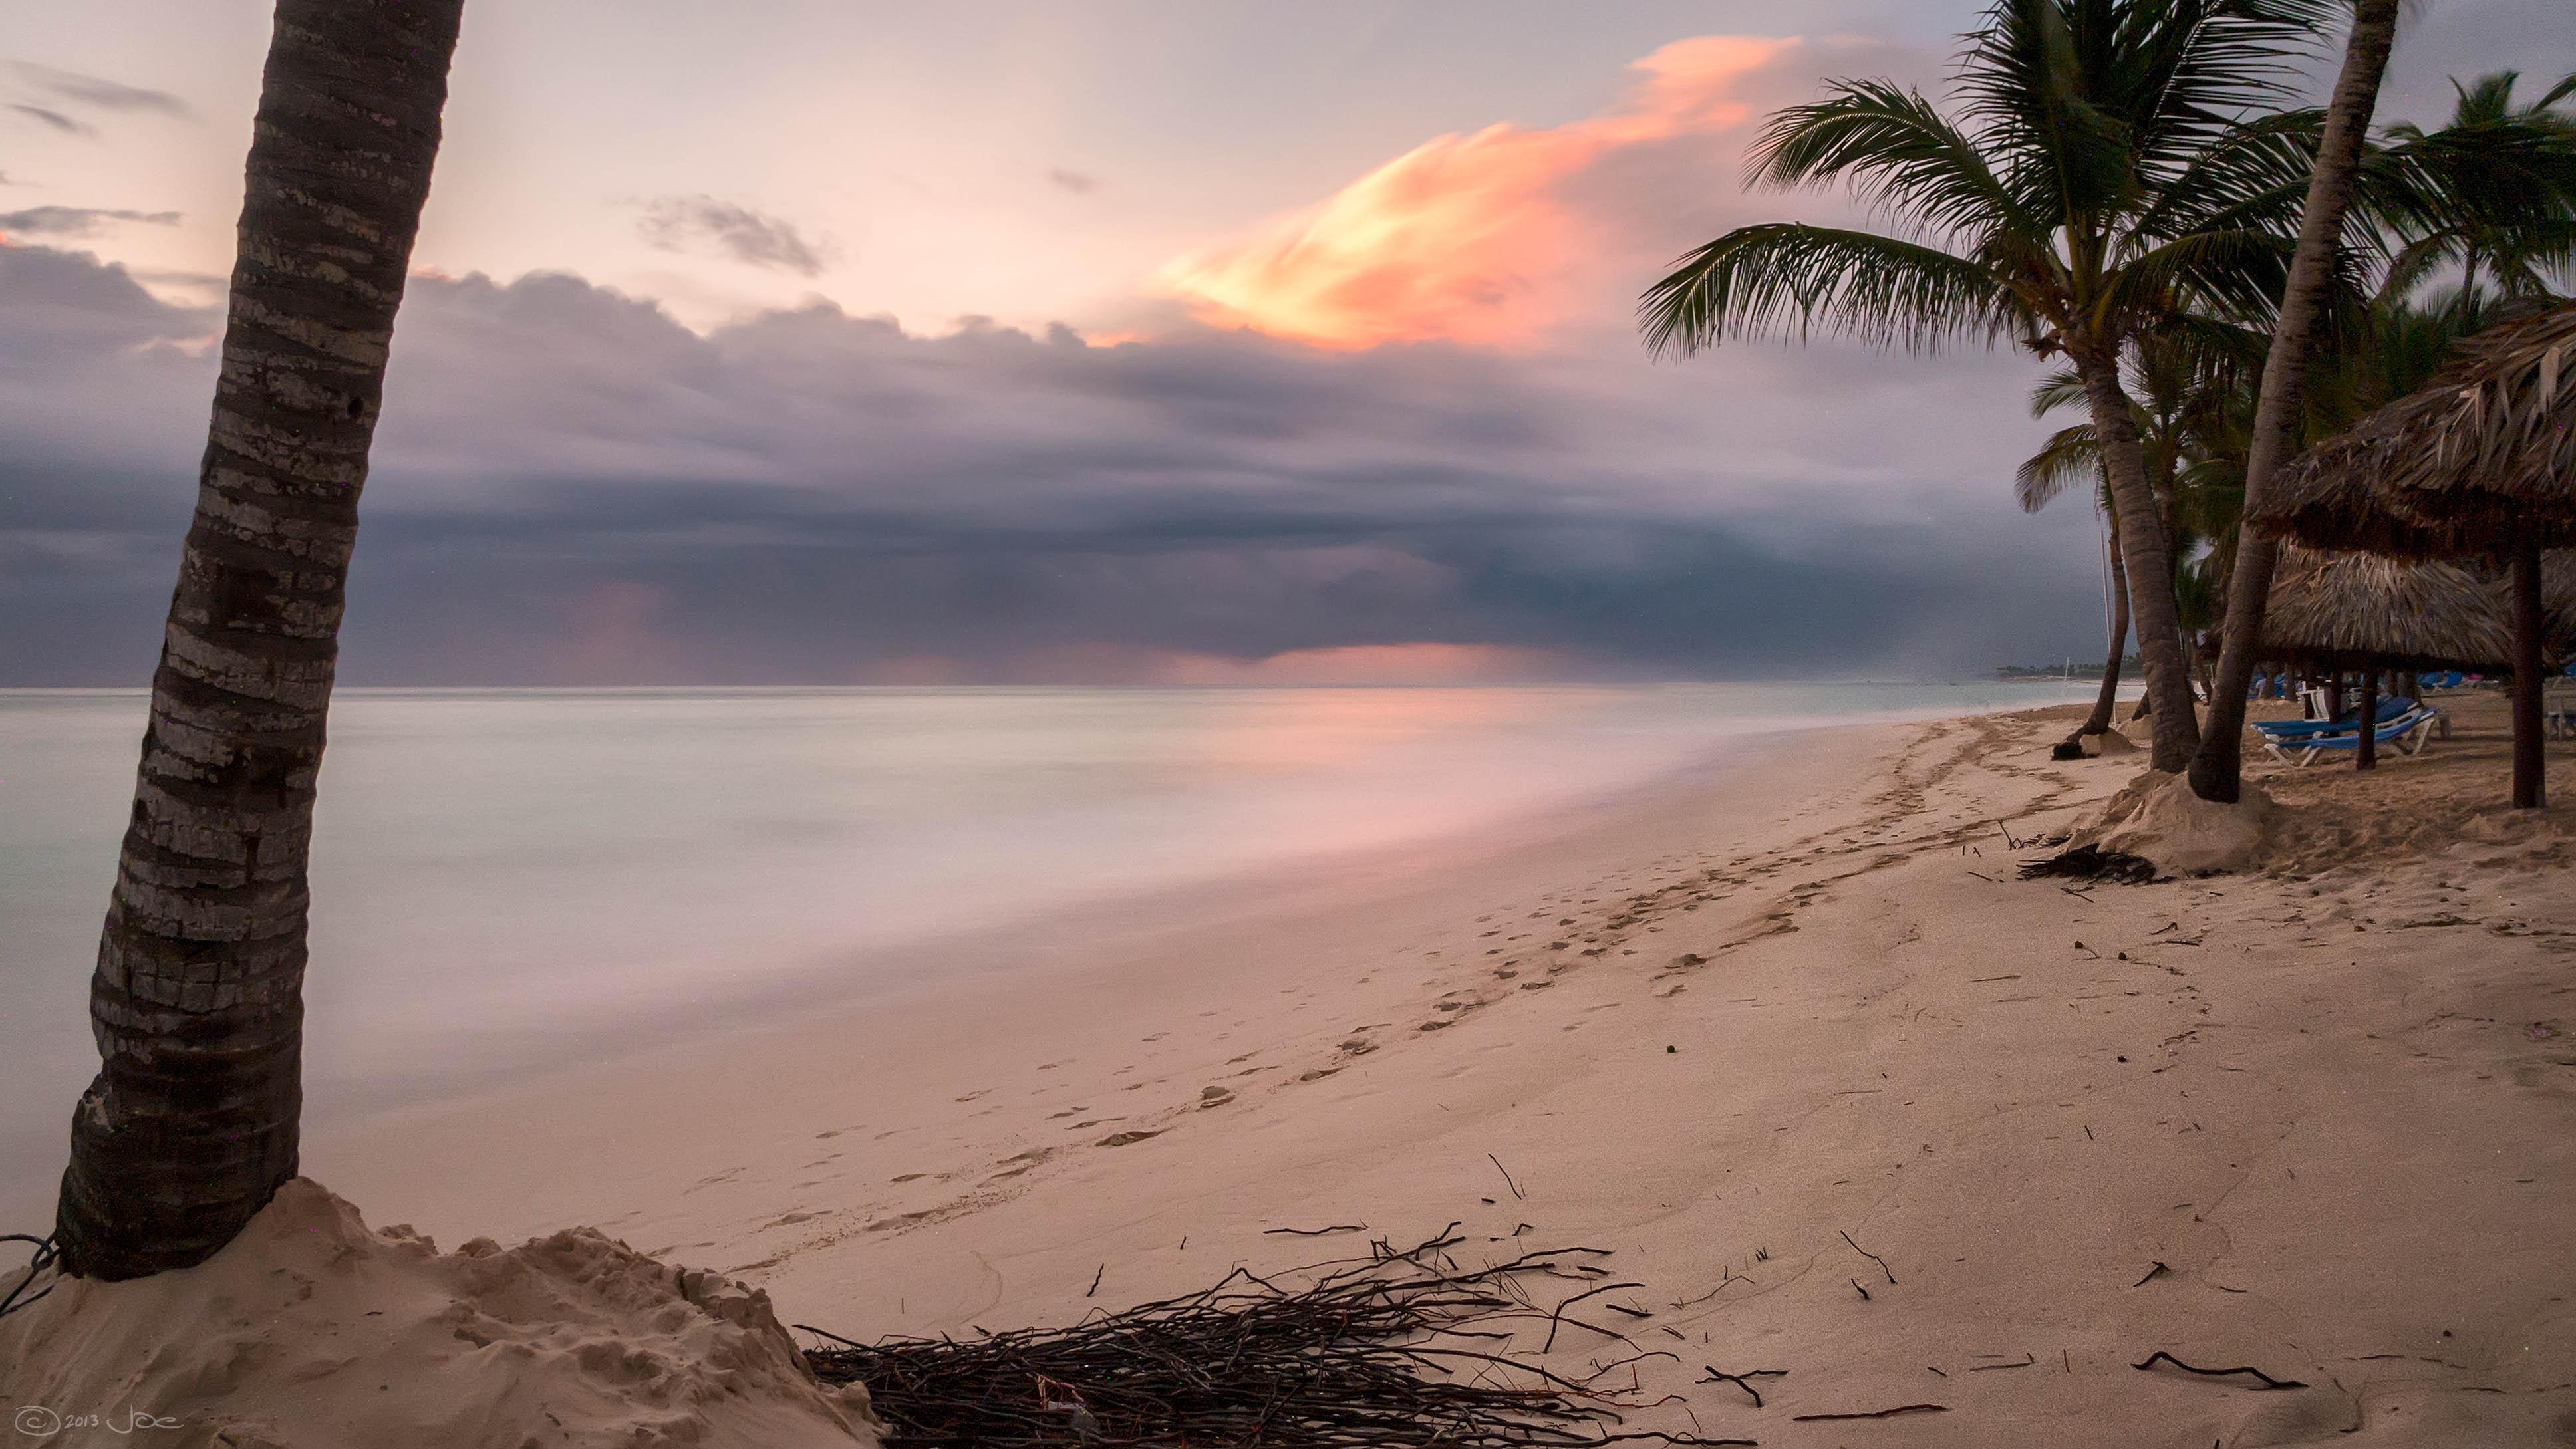
beach, landscape, sea, coast, tree, water, sand, ocean, sunrise, sunset, sunlight, morning, shore, wave, dawn, vacation, dusk, seascape, bay, island, seashore, material, body of water, trees, habitat, natural environment, arecales